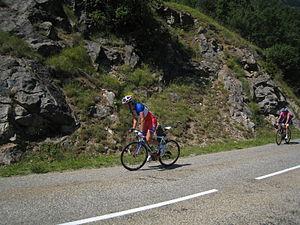
La 8ᵉ étape du Tour de France 2013 s'est déroulée le samedi 6 juillet 2013. Elle part de Castres et arrive à Ax 3 Domaines. Elle est remportée par le Britannique Christopher Froome, de l'équipe Sky, qui revêt le maillot jaune.